Nihang

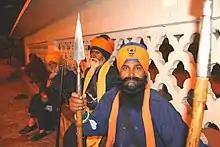
A group of Nihangs from Anandpur Sahib

The Nihangs carry a unique Nishan Sahib, being navy/electric blue, and (sometimes) bright yellow or basanti with a tegha, dhal (shield) and katar. Yellow in Punjabi culture signifies sacrifice, revolt and honour while blue signifies courage, bravery and patriotism. In Punjab, Blue is the colour of Khalsa, and yellow the colour of Kshatriyas. Due to various passages from the Dasam Granth, the Nihangs see themselves as Kshatriyas, but believe that the "varna system" is not limited to ones heritage.